The Kansas Terrors

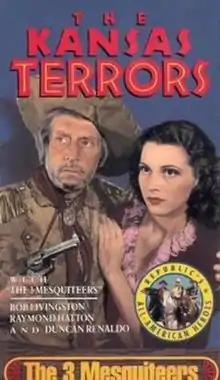
Film poster

The Kansas Terrors is a 1939 American Western "Three Mesquiteers" B-movie directed by George Sherman.